List of birds of Afghanistan

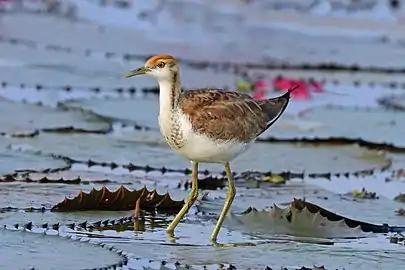

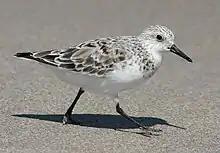

The family Charadriidae includes the plovers, dotterels and lapwings. They are small to medium-sized birds with compact bodies, short, thick necks and long, usually pointed, wings. They are found in open country worldwide, mostly in habitats near water.